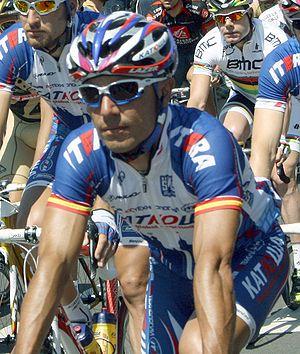
L'équipe cycliste Katusha-Alpecin est une équipe suisse de cyclisme professionnel sur route basée à Genève. Elle est active entre 2009 et 2019. Elle apparaît en 2009 sous le nom de Katusha avec une licence russe. Elle succède alors à l'équipe Tinkoff Credit Systems présente dans les pelotons depuis 2007. Elle fait partie d'une structure soutenue par les pouvoirs publics russes et comprenant des équipes féminines et masculines dans plusieurs disciplines cyclistes. Membre de l'UCI World Tour, Katusha est brièvement enregistrée par l'Union cycliste internationale comme équipe continentale professionnelle en 2013. Fin 2019, elle disparaît et sa licence est rachetée par l'équipe Israel Cycling Academy. Cependant, Katusha continue à être liée au cyclisme en fournissant les vêtements à l'équipe israélienne et en collaborant avec le cyclisme féminin.
Joaquim Rodríguez Oliver, surnommé Purito, né le 12 mai 1979 à Barcelone, est un coureur cycliste espagnol. Il est professionnel de 2001 à 2016. Il s'est classé numéro 1 mondial en 2010, 2012 et 2013. Il a remporté plusieurs classiques prestigieuses : la Flèche wallonne 2012, ainsi que le Tour de Lombardie 2012 et 2013. Il termine sur le podium au moins à une reprise sur chacun des trois grands tours et compte quatorze victoires d'étapes : neuf sur le Tour d'Espagne, trois sur le Tour de France et deux sur le Tour d'Italie. Il s'est également adjugé des courses par étapes comme le Tour de Catalogne 2010 et 2014 et le Tour du Pays basque 2015.